Shaodong

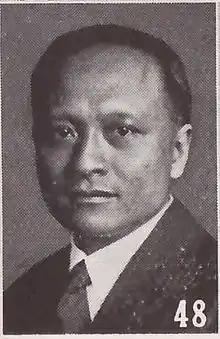
Franklin Ho

Located in the central Hunan, the city is bordered to the northeast by Shuangfeng County, to the north by Lianyuan City, to the northwest by Xinshao County, to the west by Shuangqing District of Shaoyang, to the south by Qidong County, to the southeast by Hengyang County. Shaodong is located between 111°30′E - 112°05′E longitude and 26°50′N - 27°28′N latitude. It administers 3 subdistricts, 18 towns, 4 townships and 1 provincial-level economic development zone. It stretches 59 kilometers from north to south and 56.7 kilometers from east to west, covering a total area of 1768.75 square kilometers.